Renée Firestone

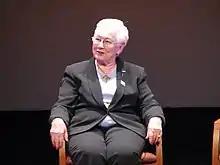

Renée Firestone ( Weinfeld; born April 13, 1924) is a Hungarian-Jewish survivor of the Holocaust and educator, who became known for her fashion designs in the 1960s after she immigrated to the United States.